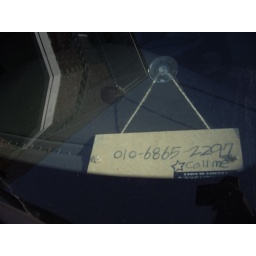
phone number in car window